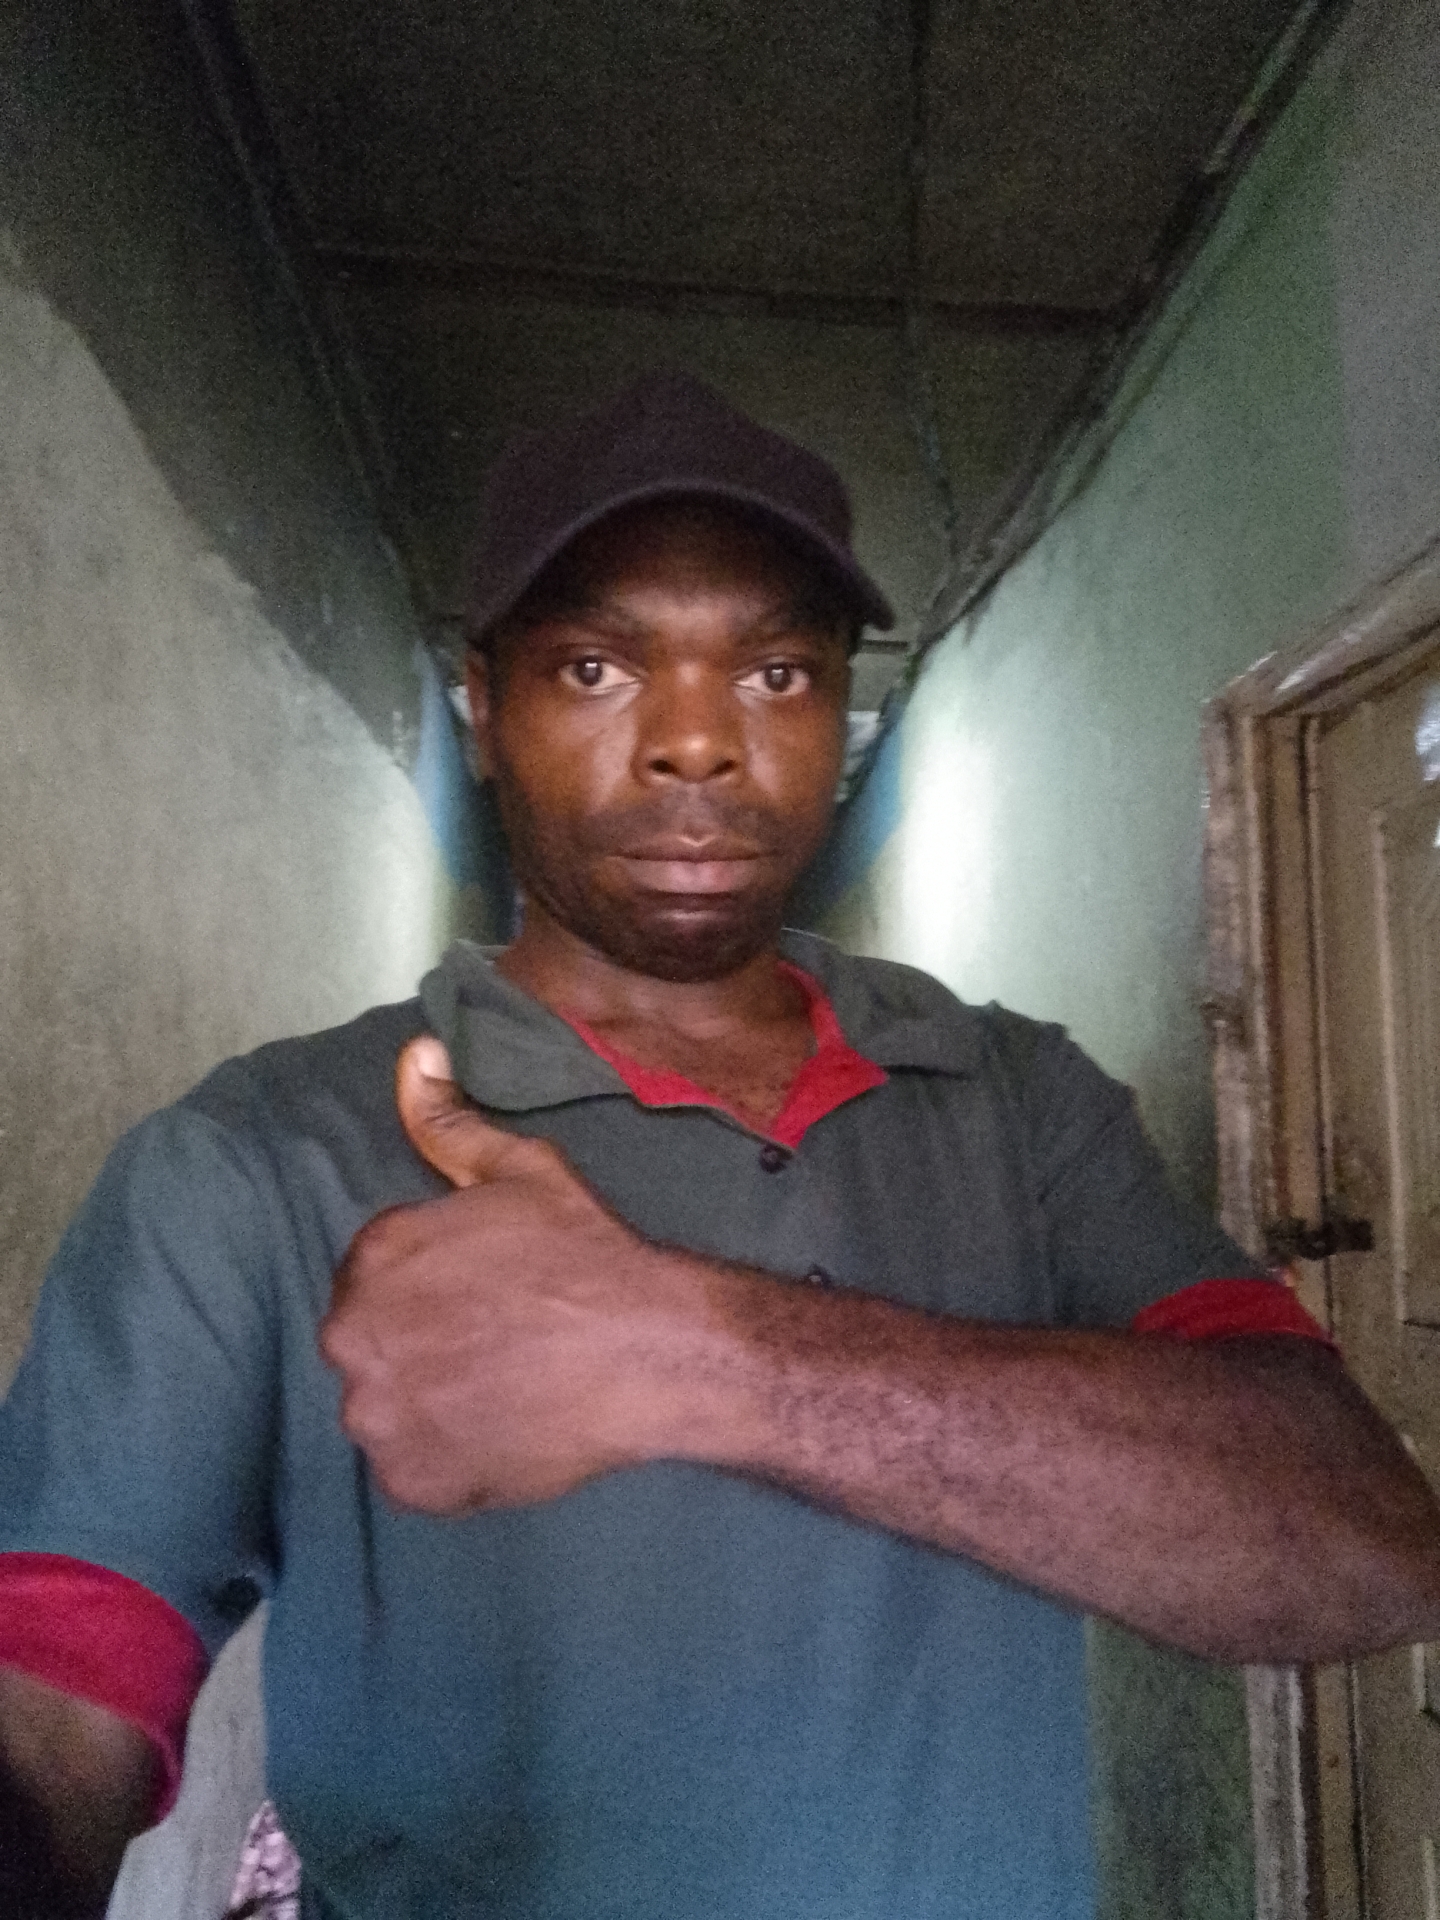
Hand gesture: like